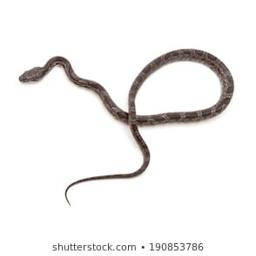
Animal: snakes